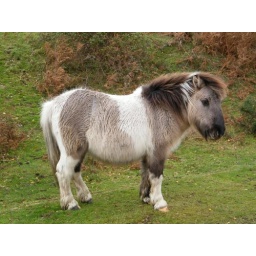
Shetland pony spotted in the New Forest